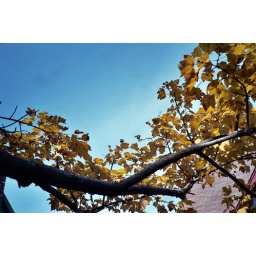
A tree outside the house where I grew up that is always beautiful in autumn.